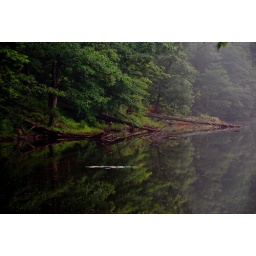
Three fallen trees reflecting themselves in the water at Devil's Tombstone.